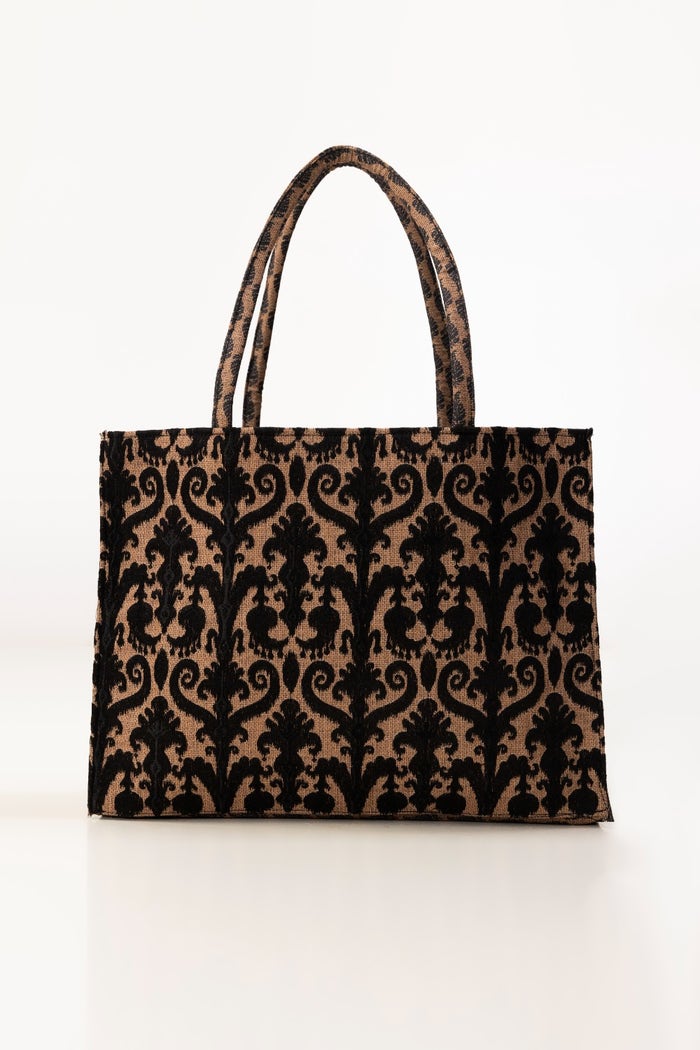
black multi damask print tote